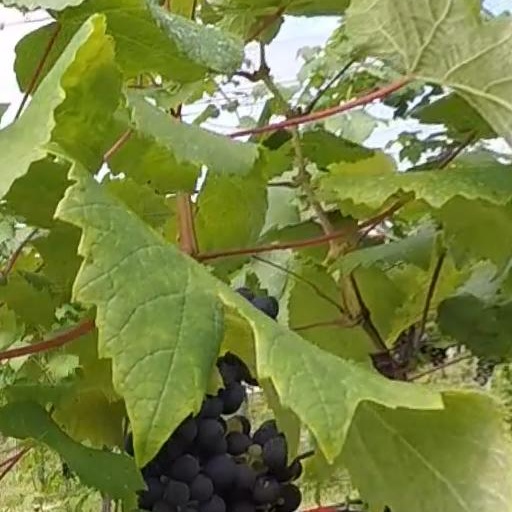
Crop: grape